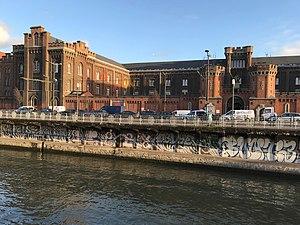
Ancienne Caserne du Petit Chateau
Cette page reprend une partie des bâtiments remarquables se trouvant sur le trajet de la ligne 51 du tramway de Bruxelles.